Jaigad

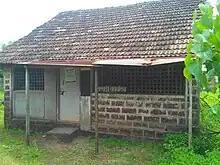
Villager's house in Jaigad

Situated at the convergence of Jaigad creek and the Arabian Sea, two forts were constructed to safeguard the creek trade route: Vijaygad fort on the northern side, now remaining as a bastion, and Jaigad fort on the southern side, which remains well-preserved. These forts can be visited in a single day from Ratnagiri and Guhagar. Other notable points are Jaigad beach, Jaigad lighthouse, Karhateshwar Temple, Kunbiwadi beach, Nadivade beach, Tavsal beach.